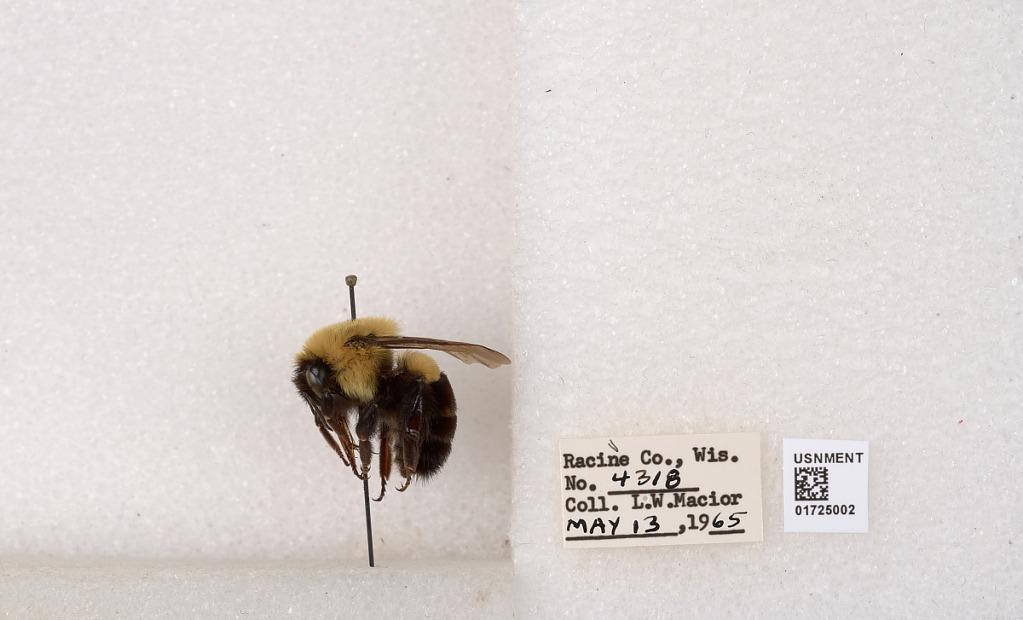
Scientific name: Bombus impatiens Cresson
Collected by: L. Macior
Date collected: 1965-5-13
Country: United States
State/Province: Wisconsin
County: Racine
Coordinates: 42.7299, -87.8123